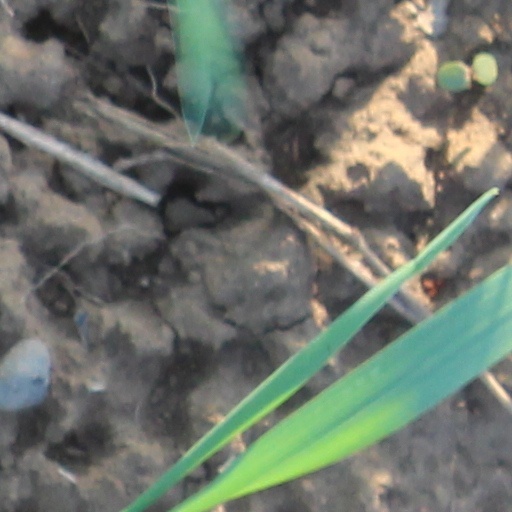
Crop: wheat